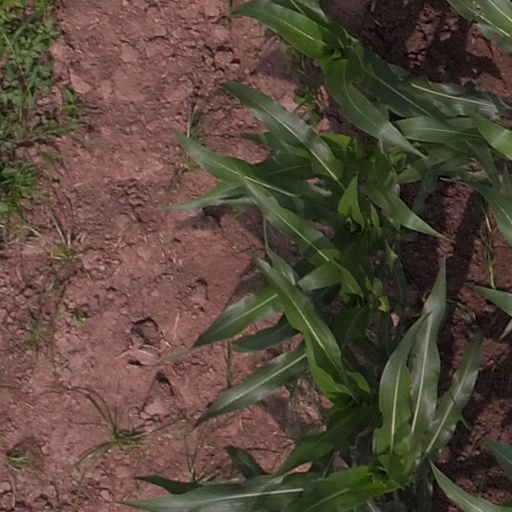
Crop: maize; corn